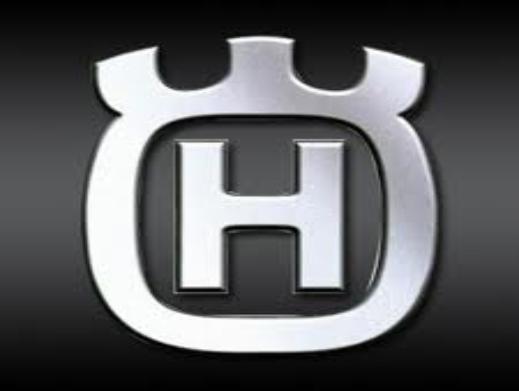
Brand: Husqvarna-2
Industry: Transportation